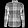
Label: Shirt